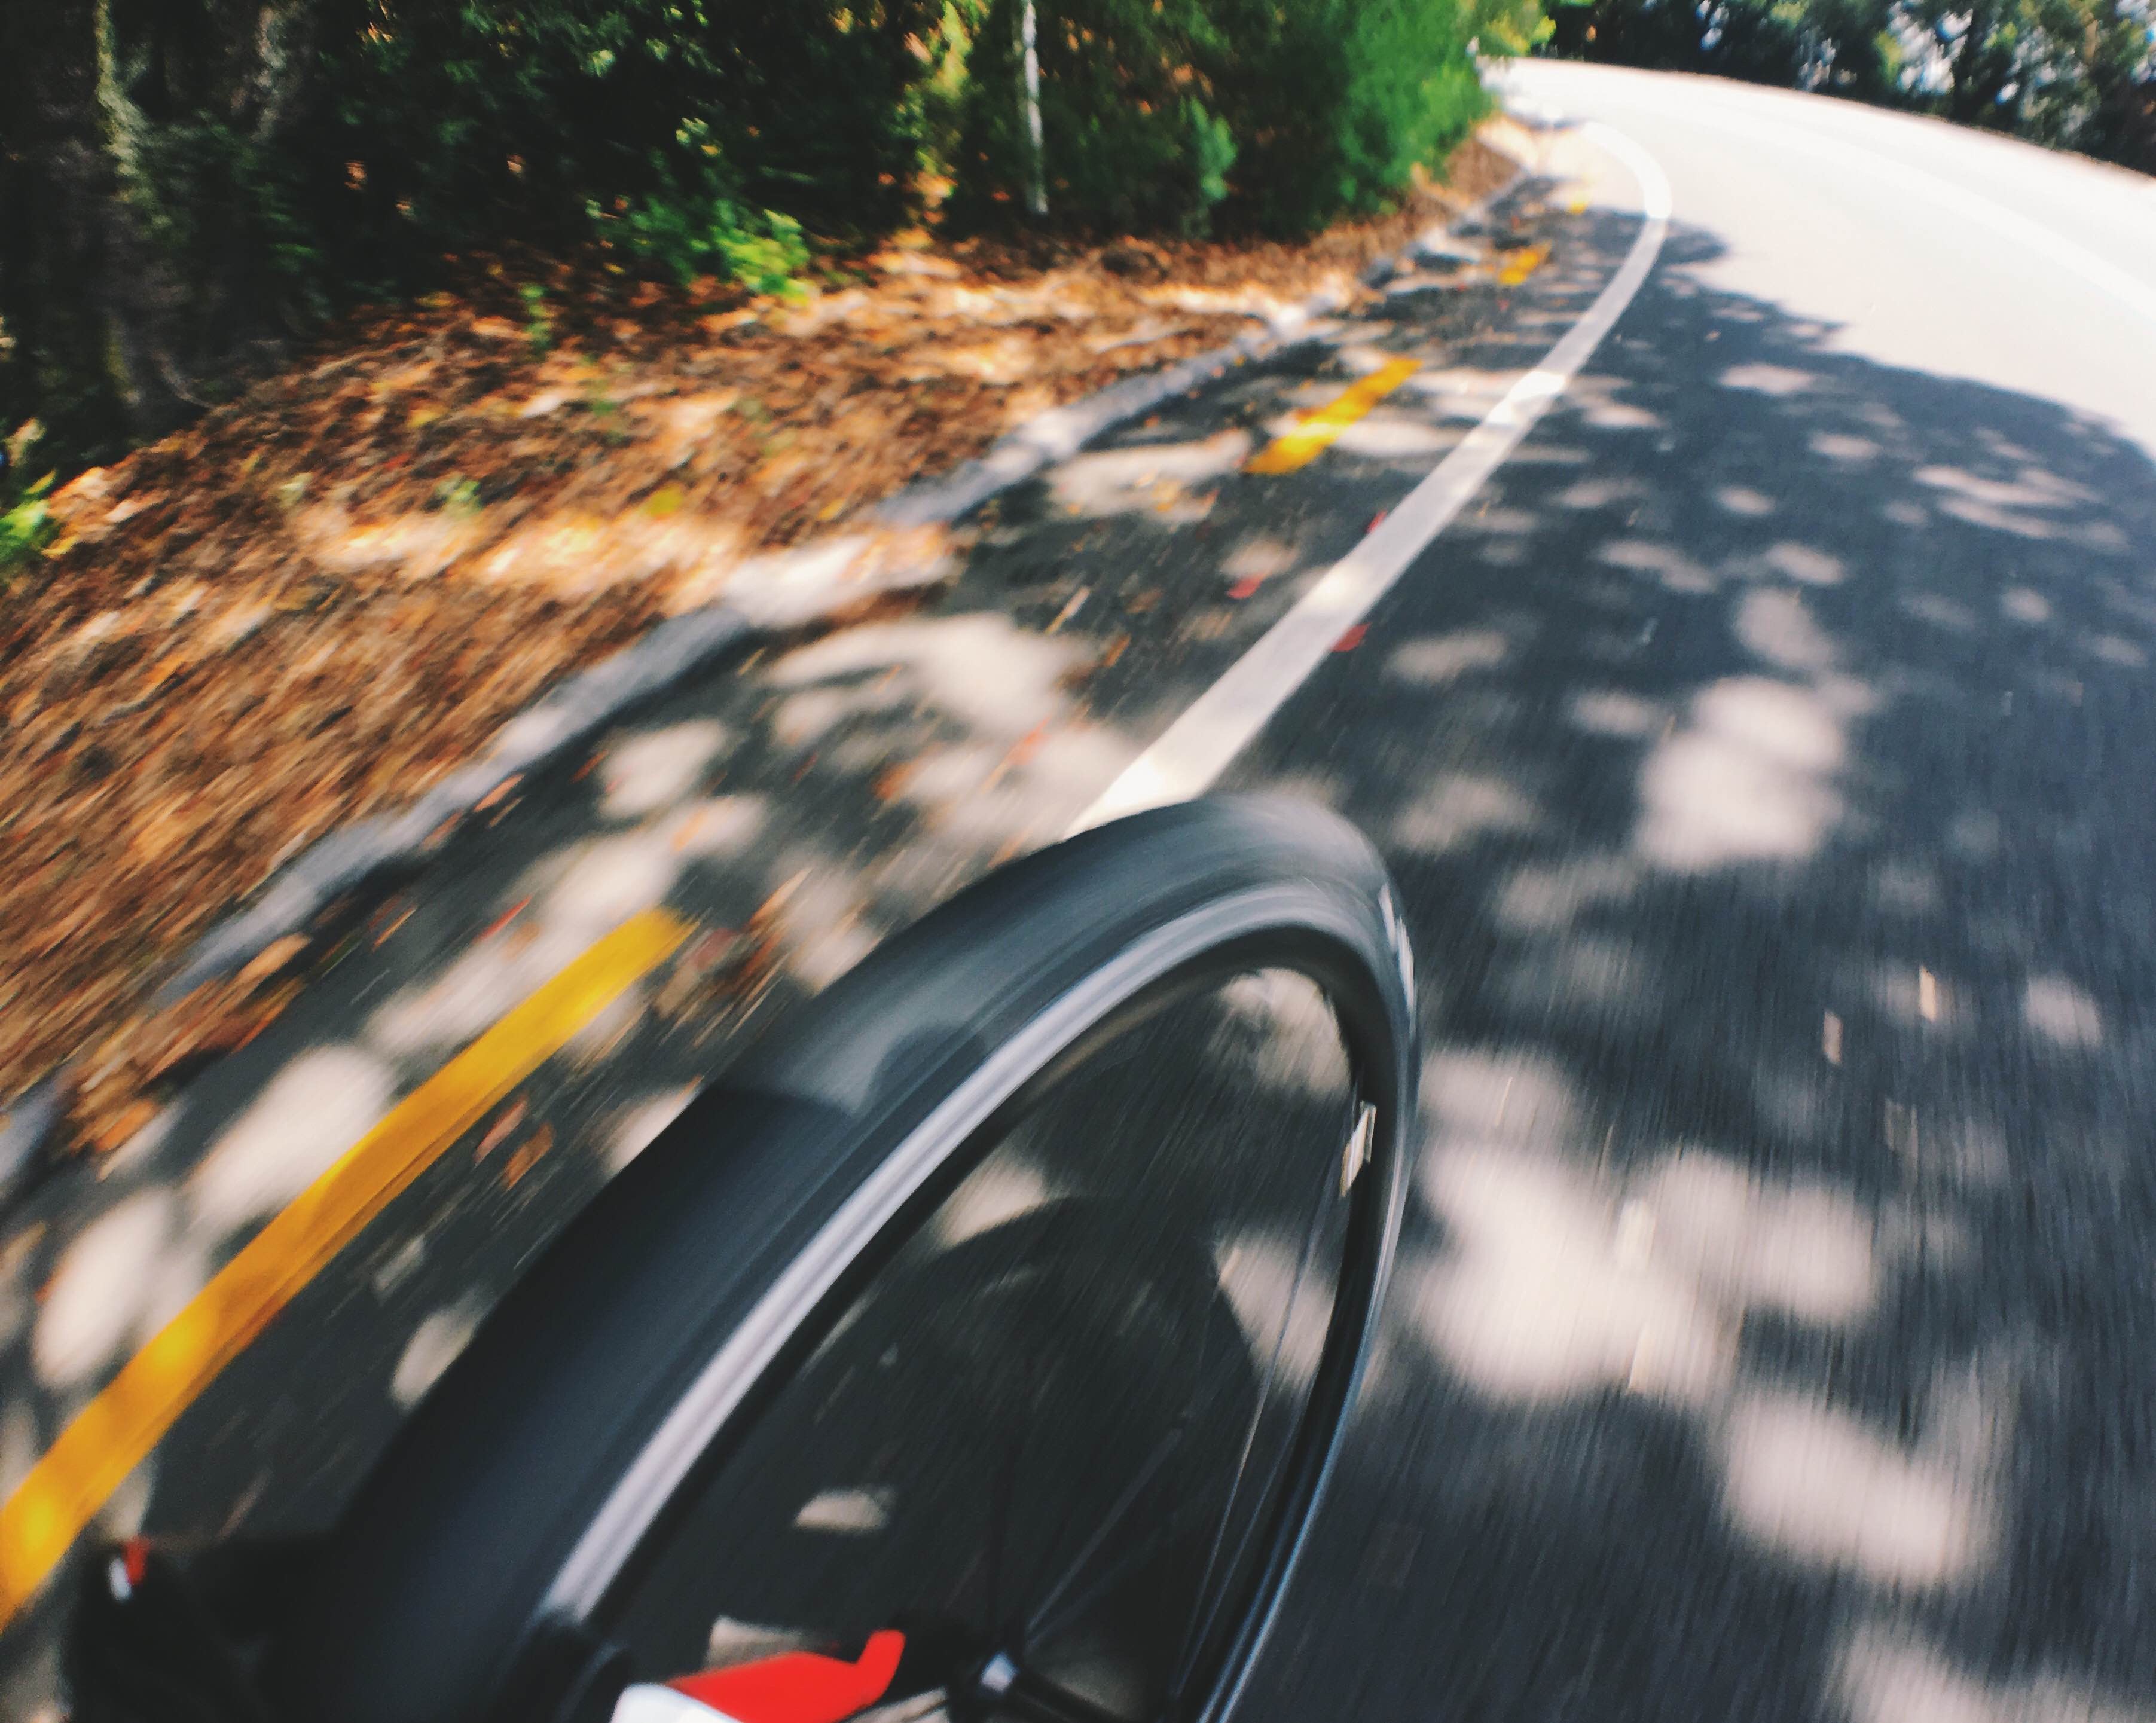
car, wheel, glass, driving, asphalt, vehicle, lane, automotive exterior